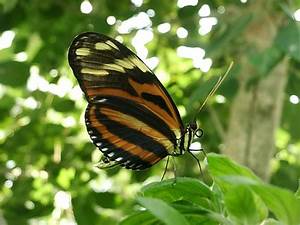
Label: butterfly